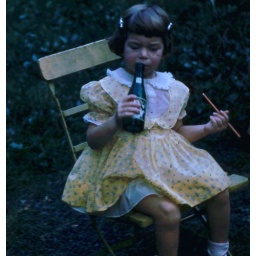
Little Ruthie in yellow dress w/ bottle